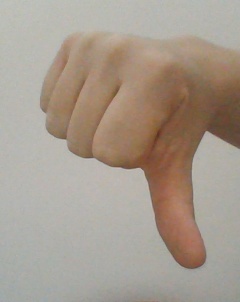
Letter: waw